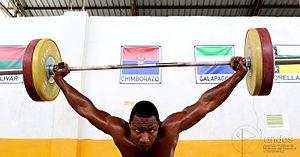
Jorge David Arroyo Valdez, né le 23 septembre 1991, est un haltérophile équatorien. Il concourt dans la catégorie des moins de 105 kg.